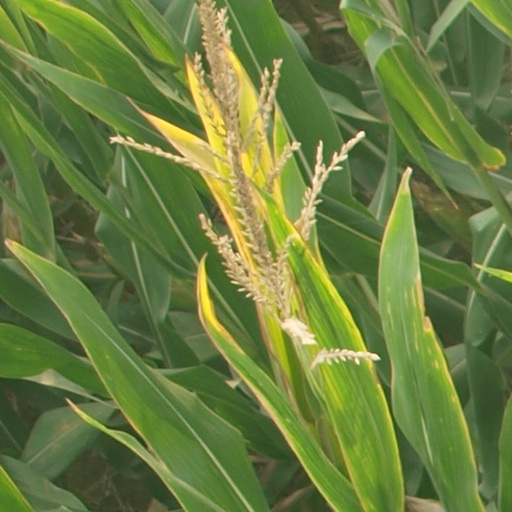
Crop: maize; corn